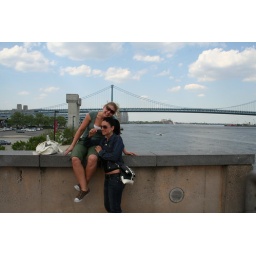
at the delaware river with the benjamin franklin bridge in the back..